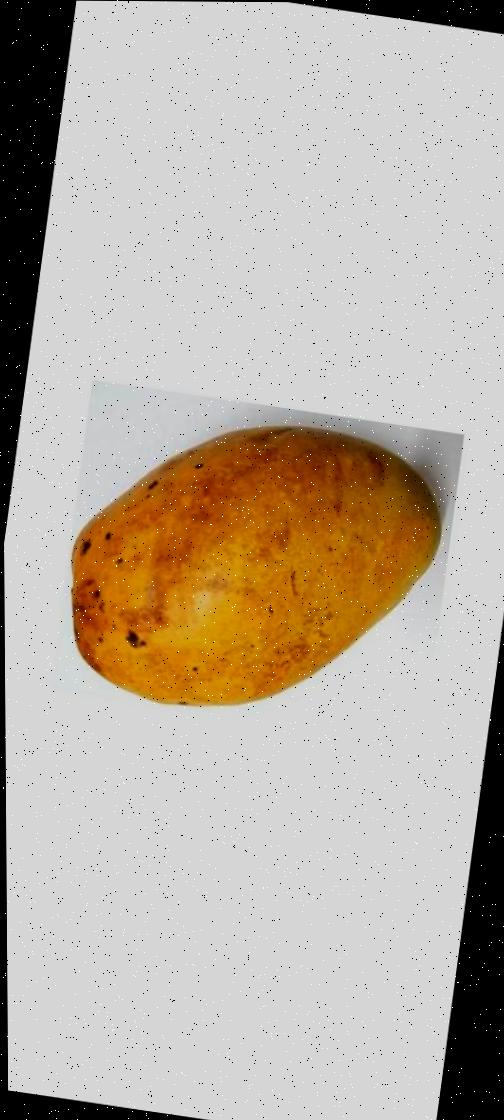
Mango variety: Bari-11